Martin Lindsey House

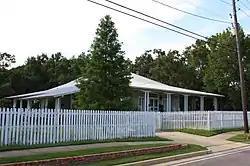

The Martin Lindsey House, also known as the Roy and Barbara Hoppmyer House, is a historic house in Mobile, Alabama, United States. The one-story wood-frame structure was built in 1915 for Martin Lindsey on Mobile Bay, along what was, at that time, the Bay Shell Road. Built in a style known locally as a Bay house, it combines bungalow features with those indicative of much older French Colonial buildings found along the United States central Gulf Coast, such as French doors, instead of windows, opening onto the wrap-around galleries and a roof with flared eaves. Currently owned by the Timothy and Desiree Tait family, it was added to the National Register of Historic Places on January 24, 1991.